North Devon Railway

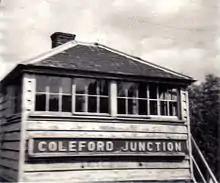
Coleford Junction signal box in 1970

Already on 17 July 1862 the Okehampton Railway, supported by the , had obtained the Okehampton Railway Act 1862 (25 & 26 Vict. c. clxv) for a standard gauge railway to Okehampton, leaving the North Devon line west of Yeoford, at Colebrook. The following year, the Okehampton Railway Act 1863 (26 & 27 Vict. c. cxxix) authorised extension to Lidford on the newly authorised Launceston and South Devon Railway, and this was followed up by the Okehampton Railway (Extensions to Bude and Torrington) Act 1865 (28 & 29 Vict. c. cxlix). This altered the company's name and allowed a new site for the junction at Yeoford station. The made arrangements to lease the line. It was opened to the public as far as North Tawton on 1 November 1865. On 17 May 1876 the line reached Lidford (old spelling) on the broad gauge Launceston line. Narrow gauge rails had been installed on the relevant portion of that line, and trains could now reach Plymouth and Devonport over the mixed gauge from Lidford. These trains used the Exeter and Crediton line, greatly improving its profitability from the toll charges.